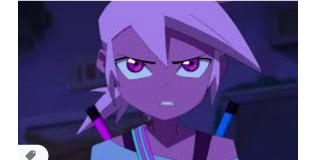
Portrait style: Cartoon Portrait